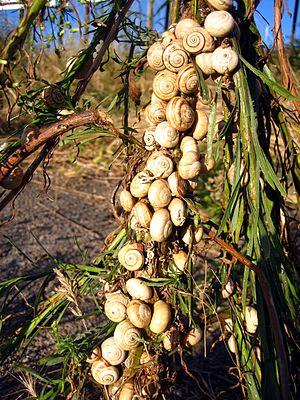
Le terme escargot est un nom vernaculaire qui en français désigne des gastéropodes à coquille, généralement terrestres et appelés aussi des limaçons, ou colimaçons par opposition aux limaces. Ce sont tous des mollusques, quelle que soit leur taille ou leur forme. 40 % des mollusques étant des escargots terrestres, certains escargots toutefois sont des espèces aquatiques, plutôt d'eau douce : Basommatophora tels les limnées ou les planorbes, souvent appelés « escargots nettoyeurs » par les amateurs d'aquariophilie. La plupart des escargots sont phytophages, quoique quelques espèces soient omnivores, zoophages ou détritivores.